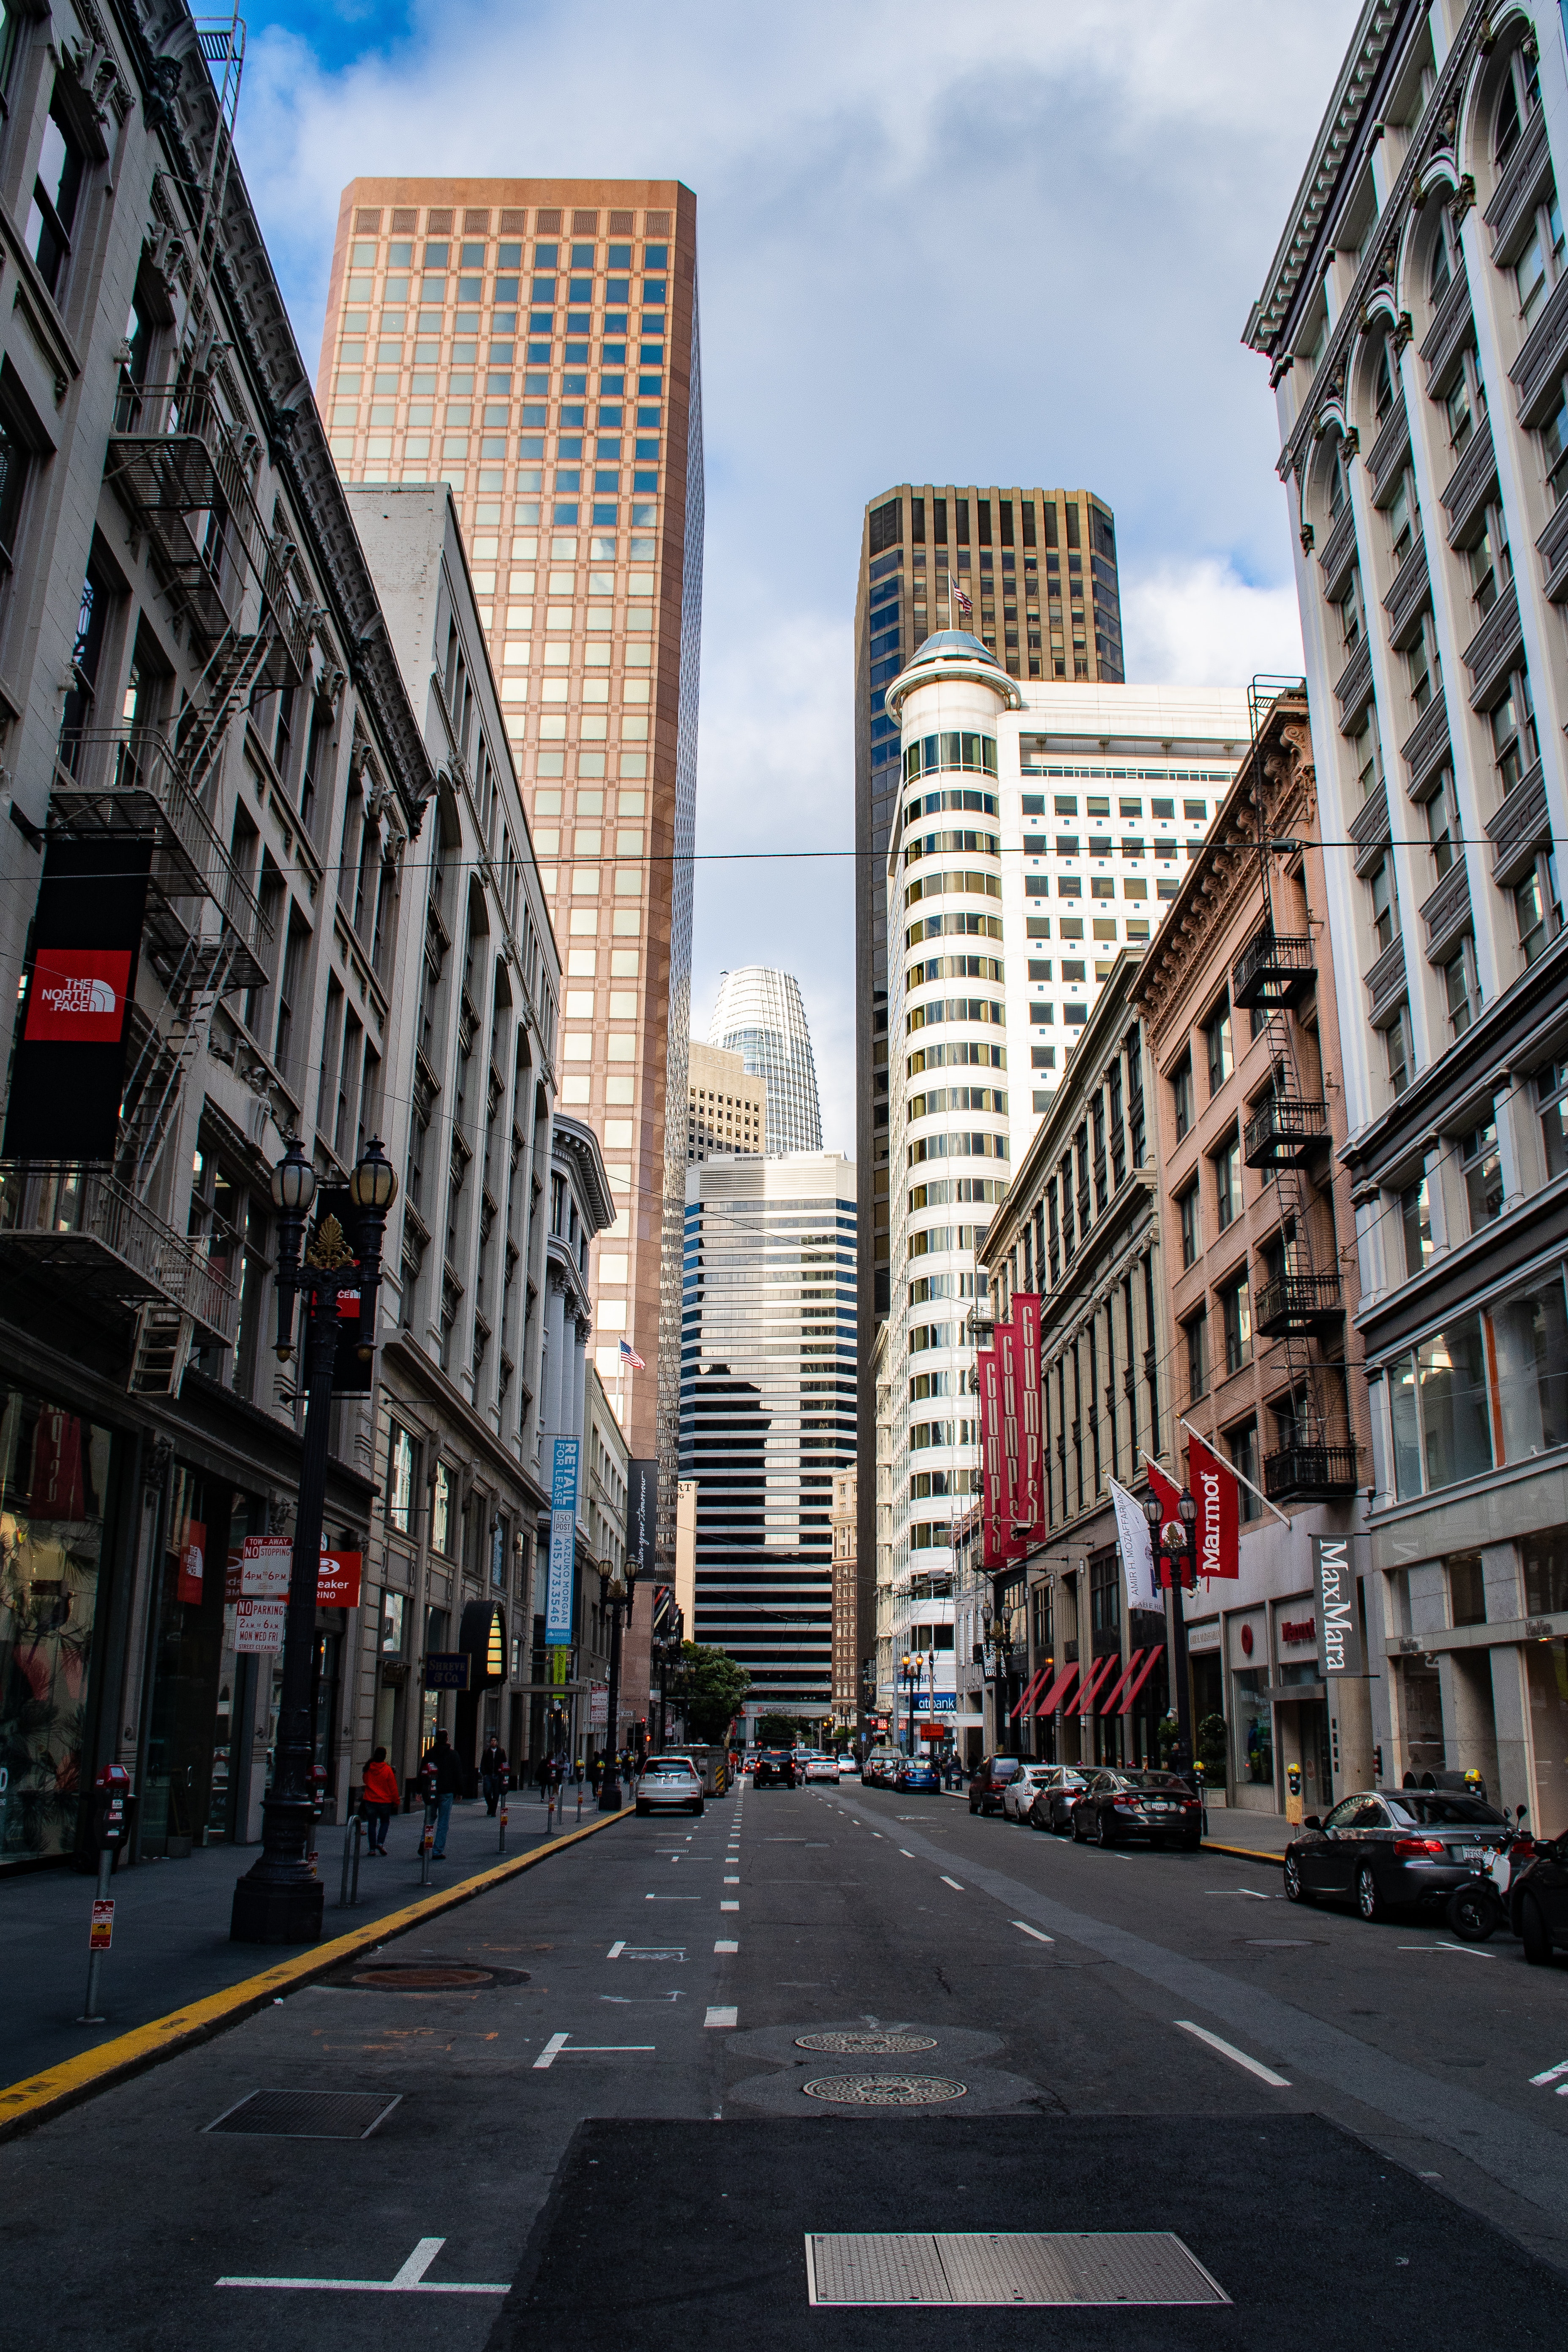
urban area, city, metropolitan area, metropolis, street, downtown, town, human settlement, road, architecture, building, lane, daytime, landmark, skyscraper, neighbourhood, sky, cityscape, snapshot, infrastructure, thoroughfare, tower block, line, mixed use, road surface, pedestrian, traffic, asphalt, nonbuilding structure, commercial building, residential area, pedestrian crossing, facade, vehicle, tourism, condominium